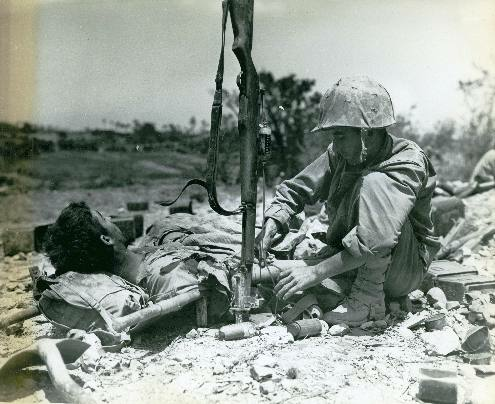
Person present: Yes